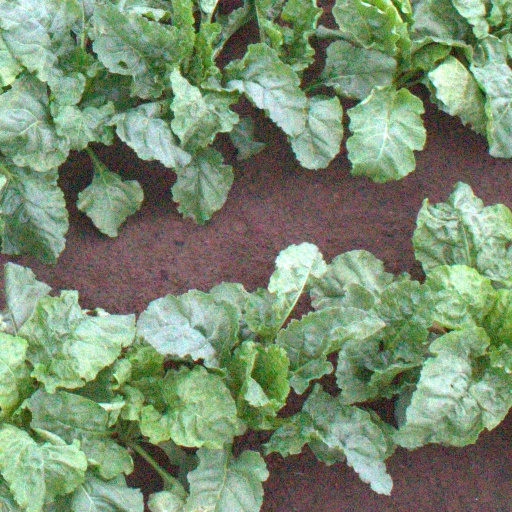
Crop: sugar beet